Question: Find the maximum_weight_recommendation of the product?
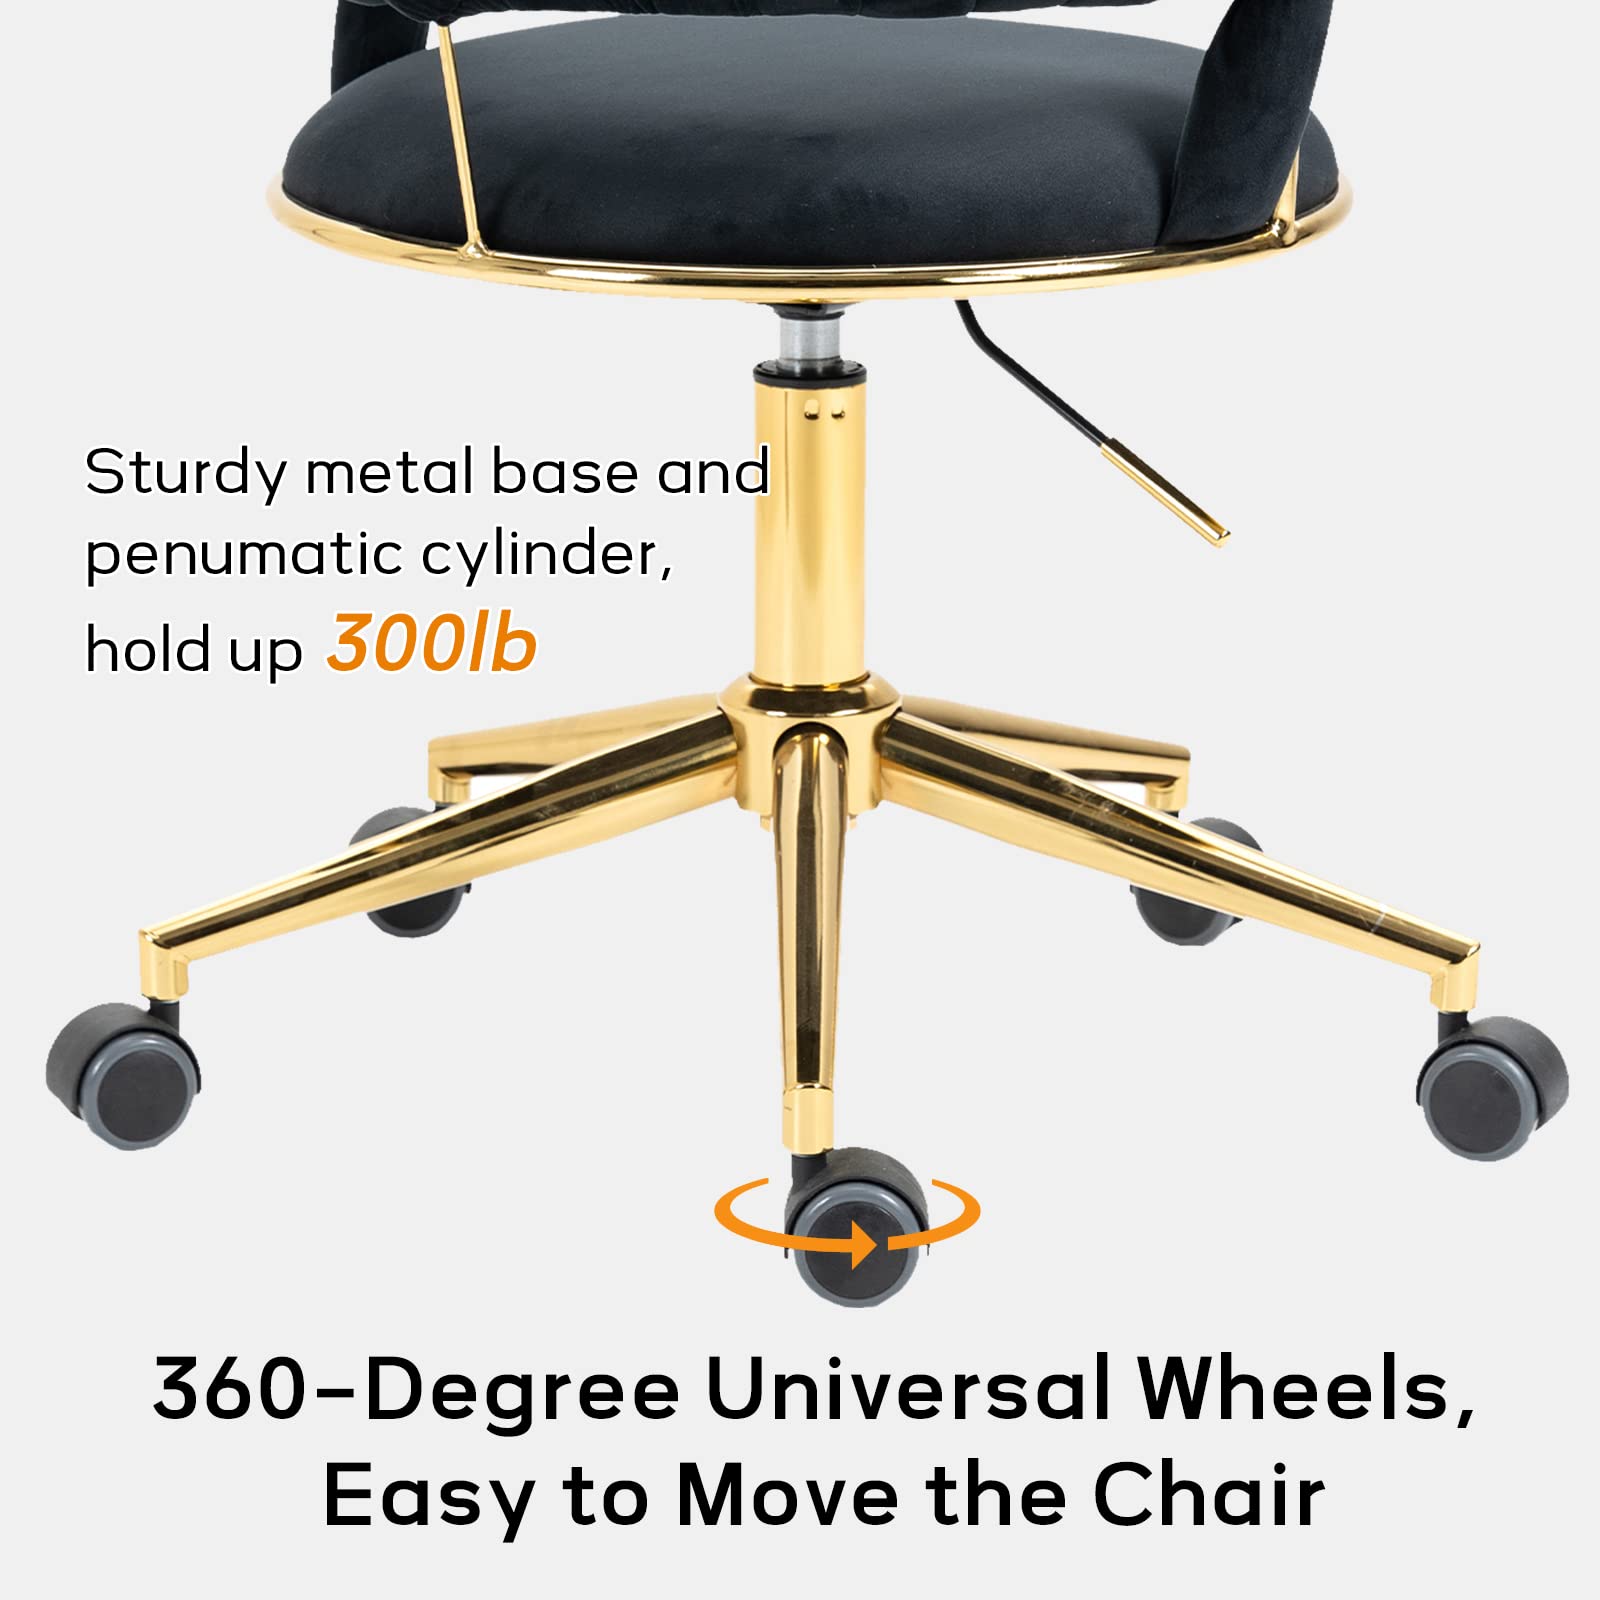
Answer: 300 pound